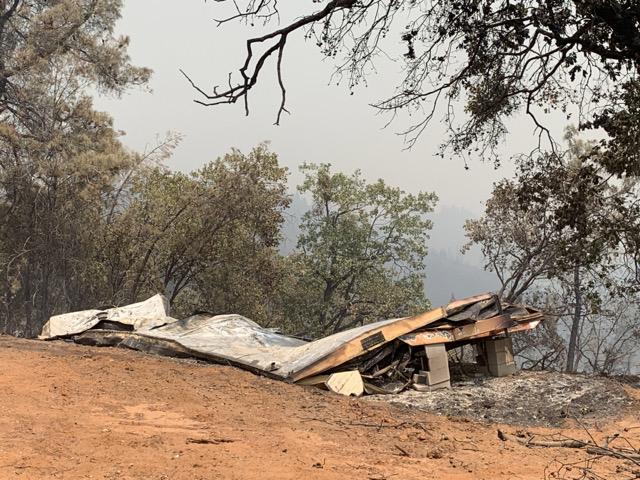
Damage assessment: destroyed